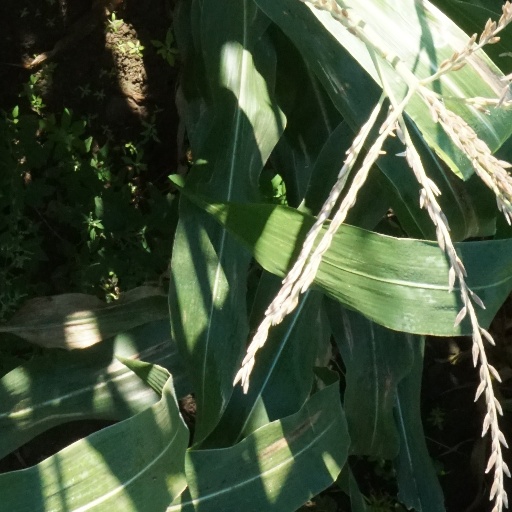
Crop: maize; corn